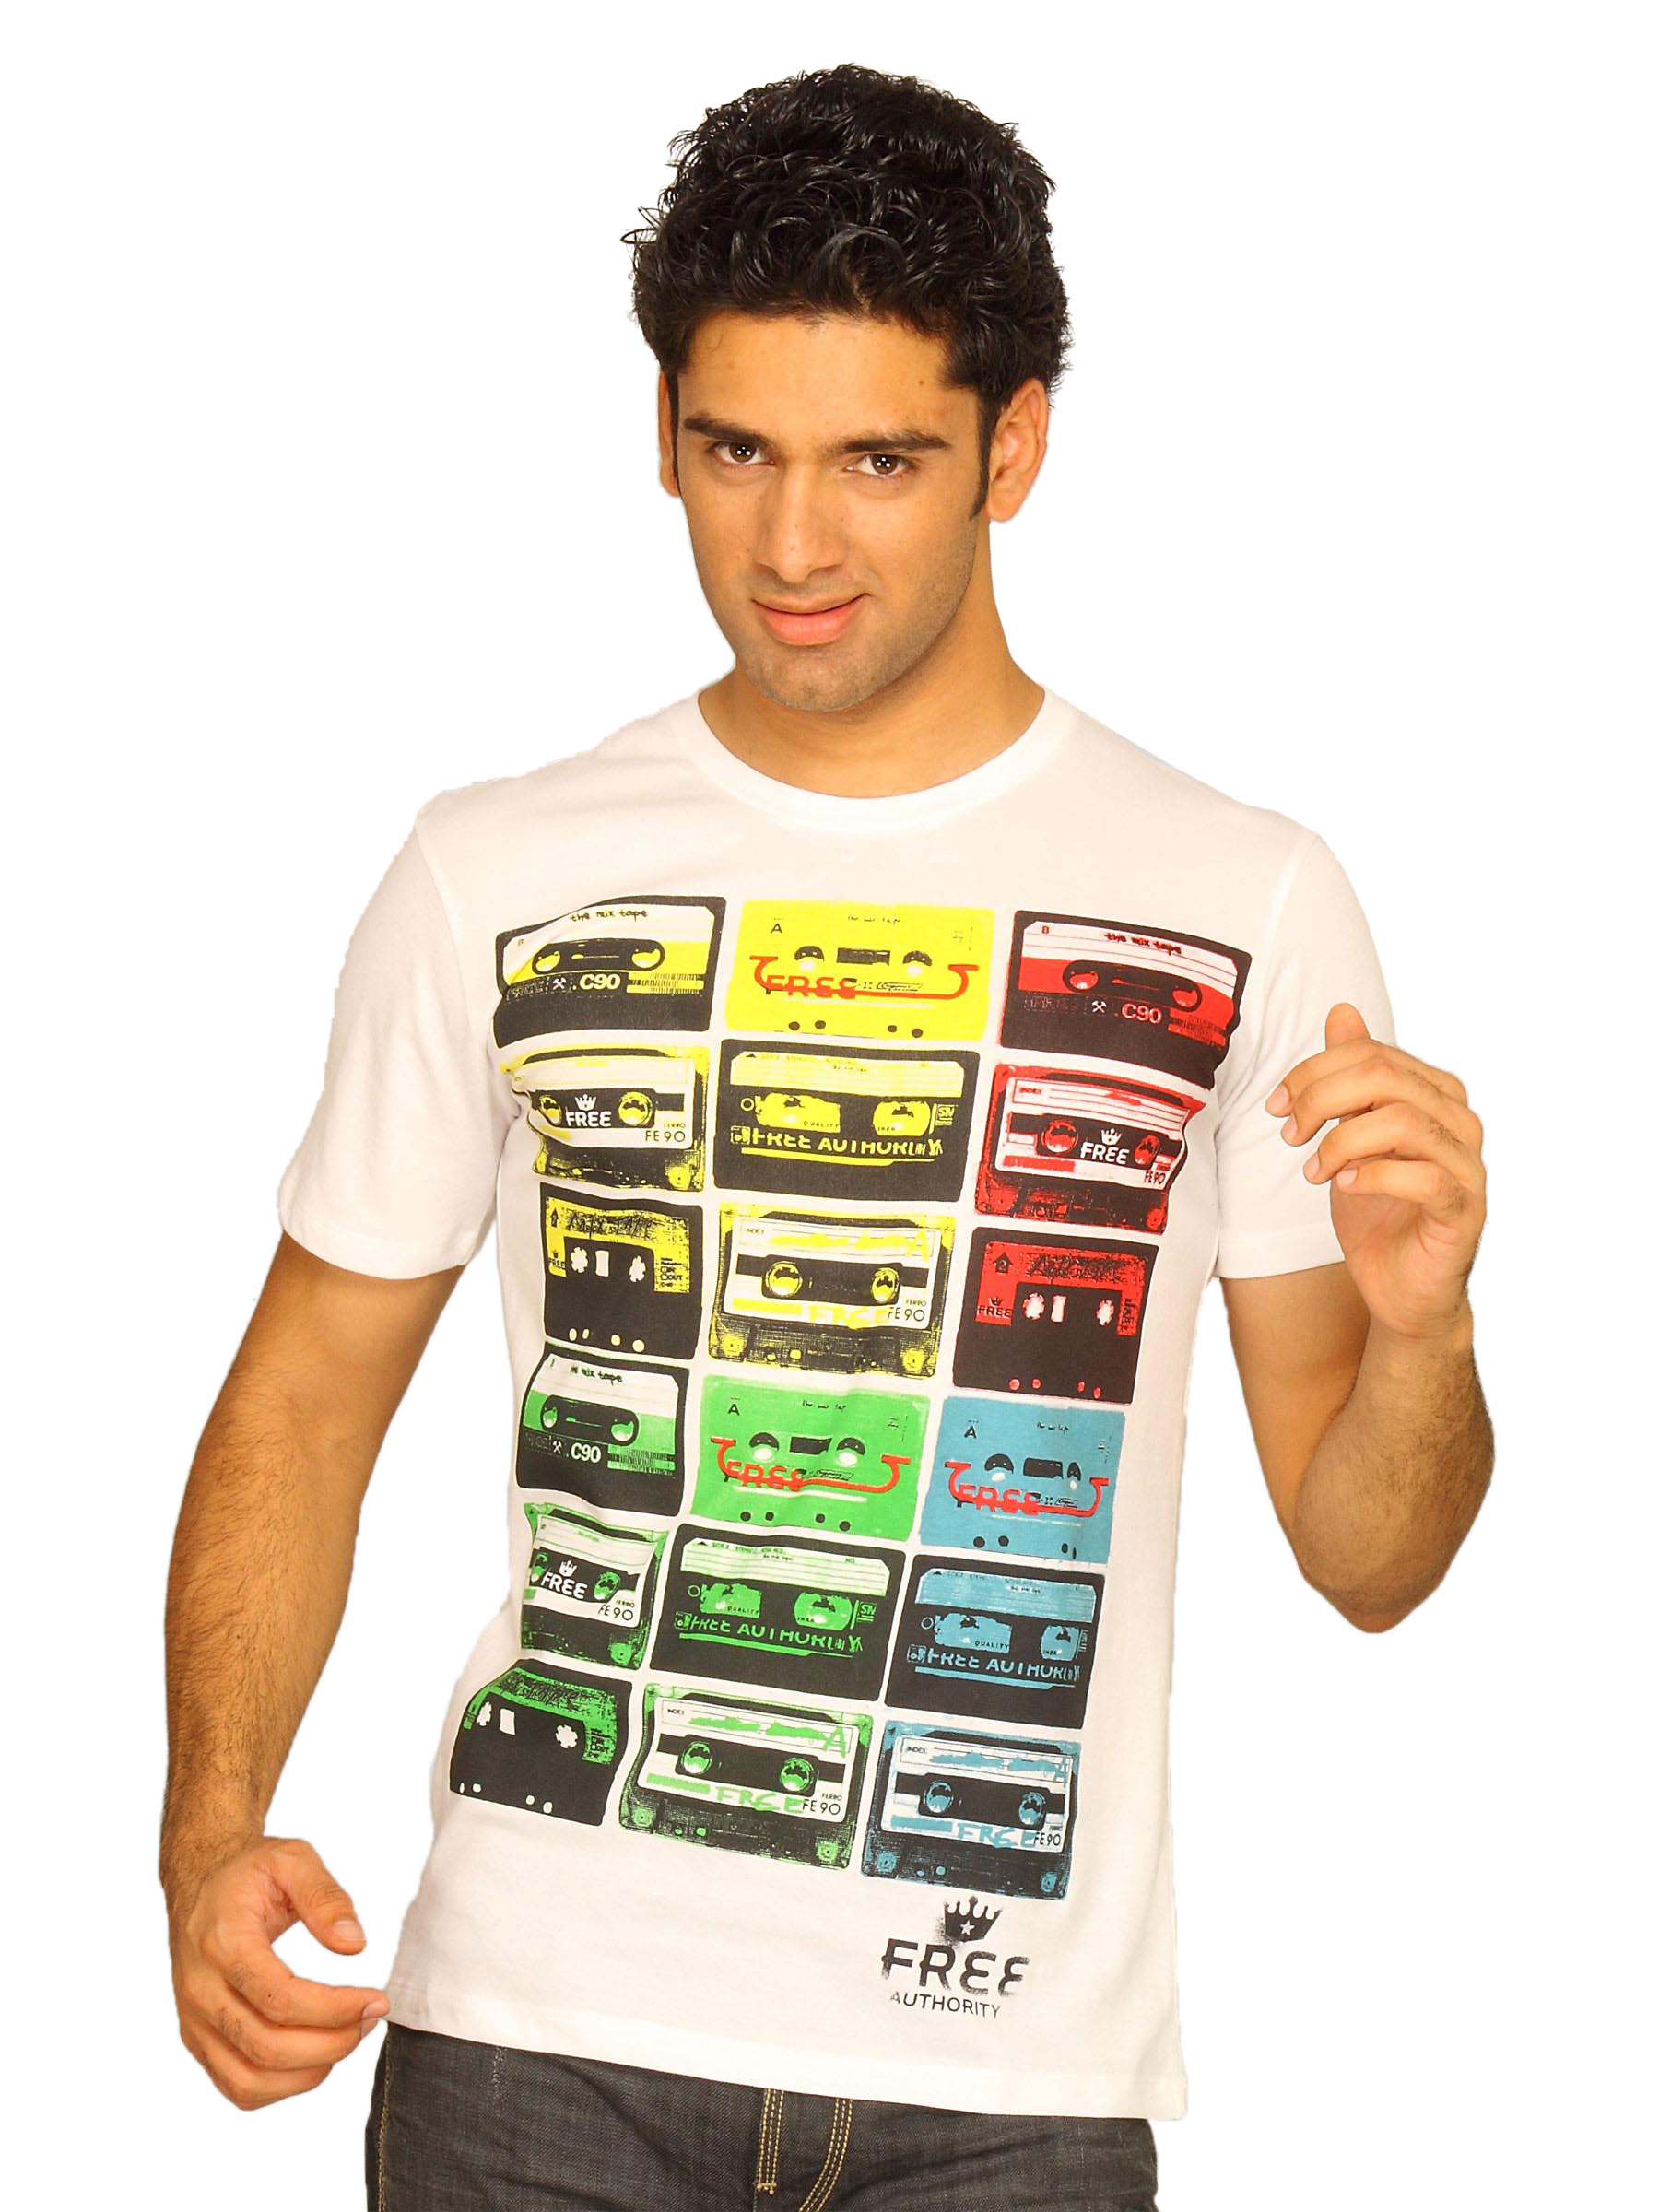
Free Authority Men's Retro Music White T-shirt
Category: Apparel / Topwear / Tshirts
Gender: Men
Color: White
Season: Summer 2011
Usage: Casual